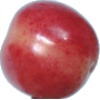
Label: Cherry Rainier 1